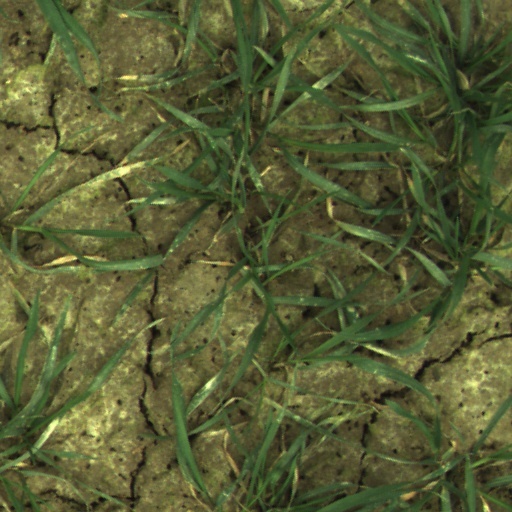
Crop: wheat